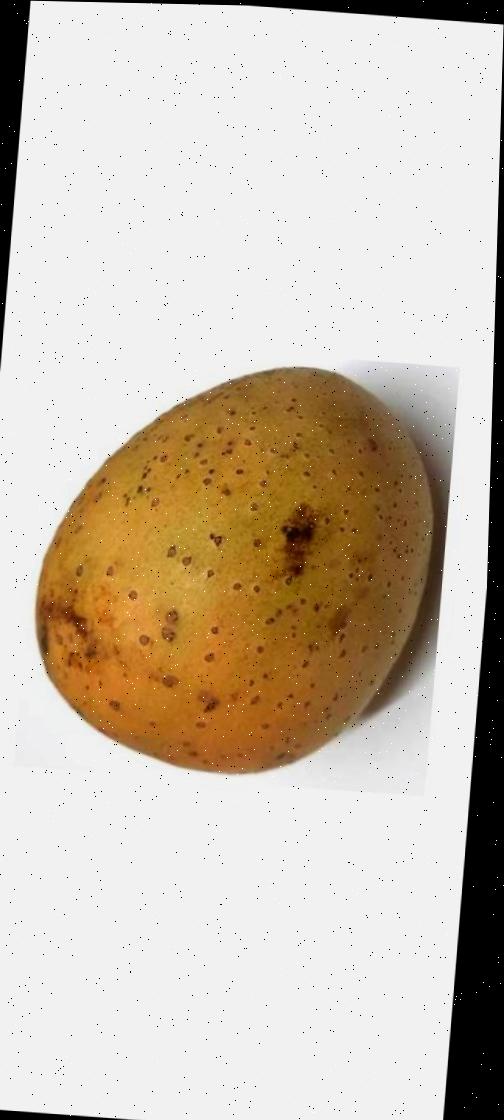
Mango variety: Gourmoti